Count Gustav Kálnoky

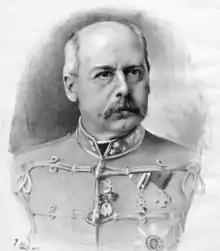
Count Gustav Kálnoky by Jan Vilímek

Count Gustav Siegmund Kálnoky von Kőröspatak (Hungarian: "gróf Kálnoky Gusztáv Zsigmond") (December 29, 1832February 13, 1898), was an Austro-Hungarian diplomat and statesman.